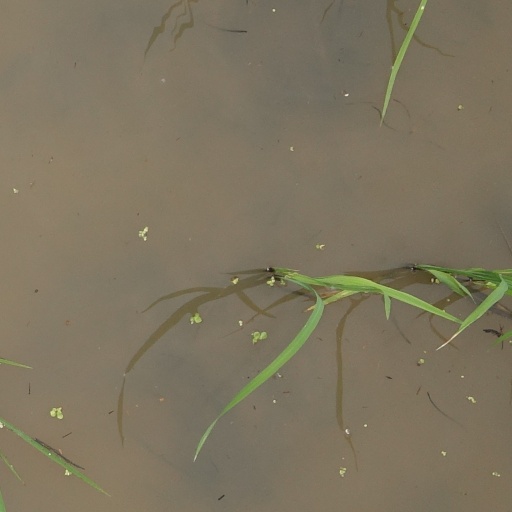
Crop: rice